Plasmodium RUF6 RNA

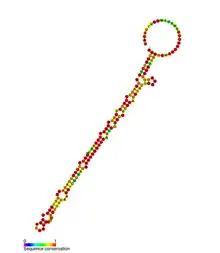
Predicted secondary structure of RUF6

RUF6 is a non-coding RNA (ncRNA) present within the plasmodium genome. Bioinformatic studies predicted that RUF6 was present within the plasmodium genome and the expression of this ncRNA was verified by Northern Blot. The location of this ncRNAs was subsequently mapped within the "P. falciparum" strain 3DF genome by primer extension. This ncRNA was shown to be encoded for by multiple genes that are clustered together within the plasmodium genome. These clusters were located in regions that flanked the malaria surface antigens RIFIN and VAR genes or in locations that are known for being recombination hot spots. The function of RUF6 is still unknown but from knowing the location of RUF6 within the plasmodium genome it has been suggested that RUF6 may have a role in the expression or maintenance of the malaria surface antigens but this has yet to be determined.